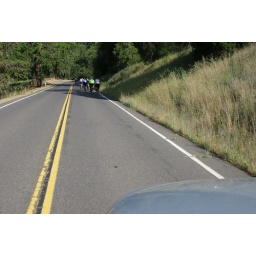
I was heading home and found butts canyon rd blocked by bikes